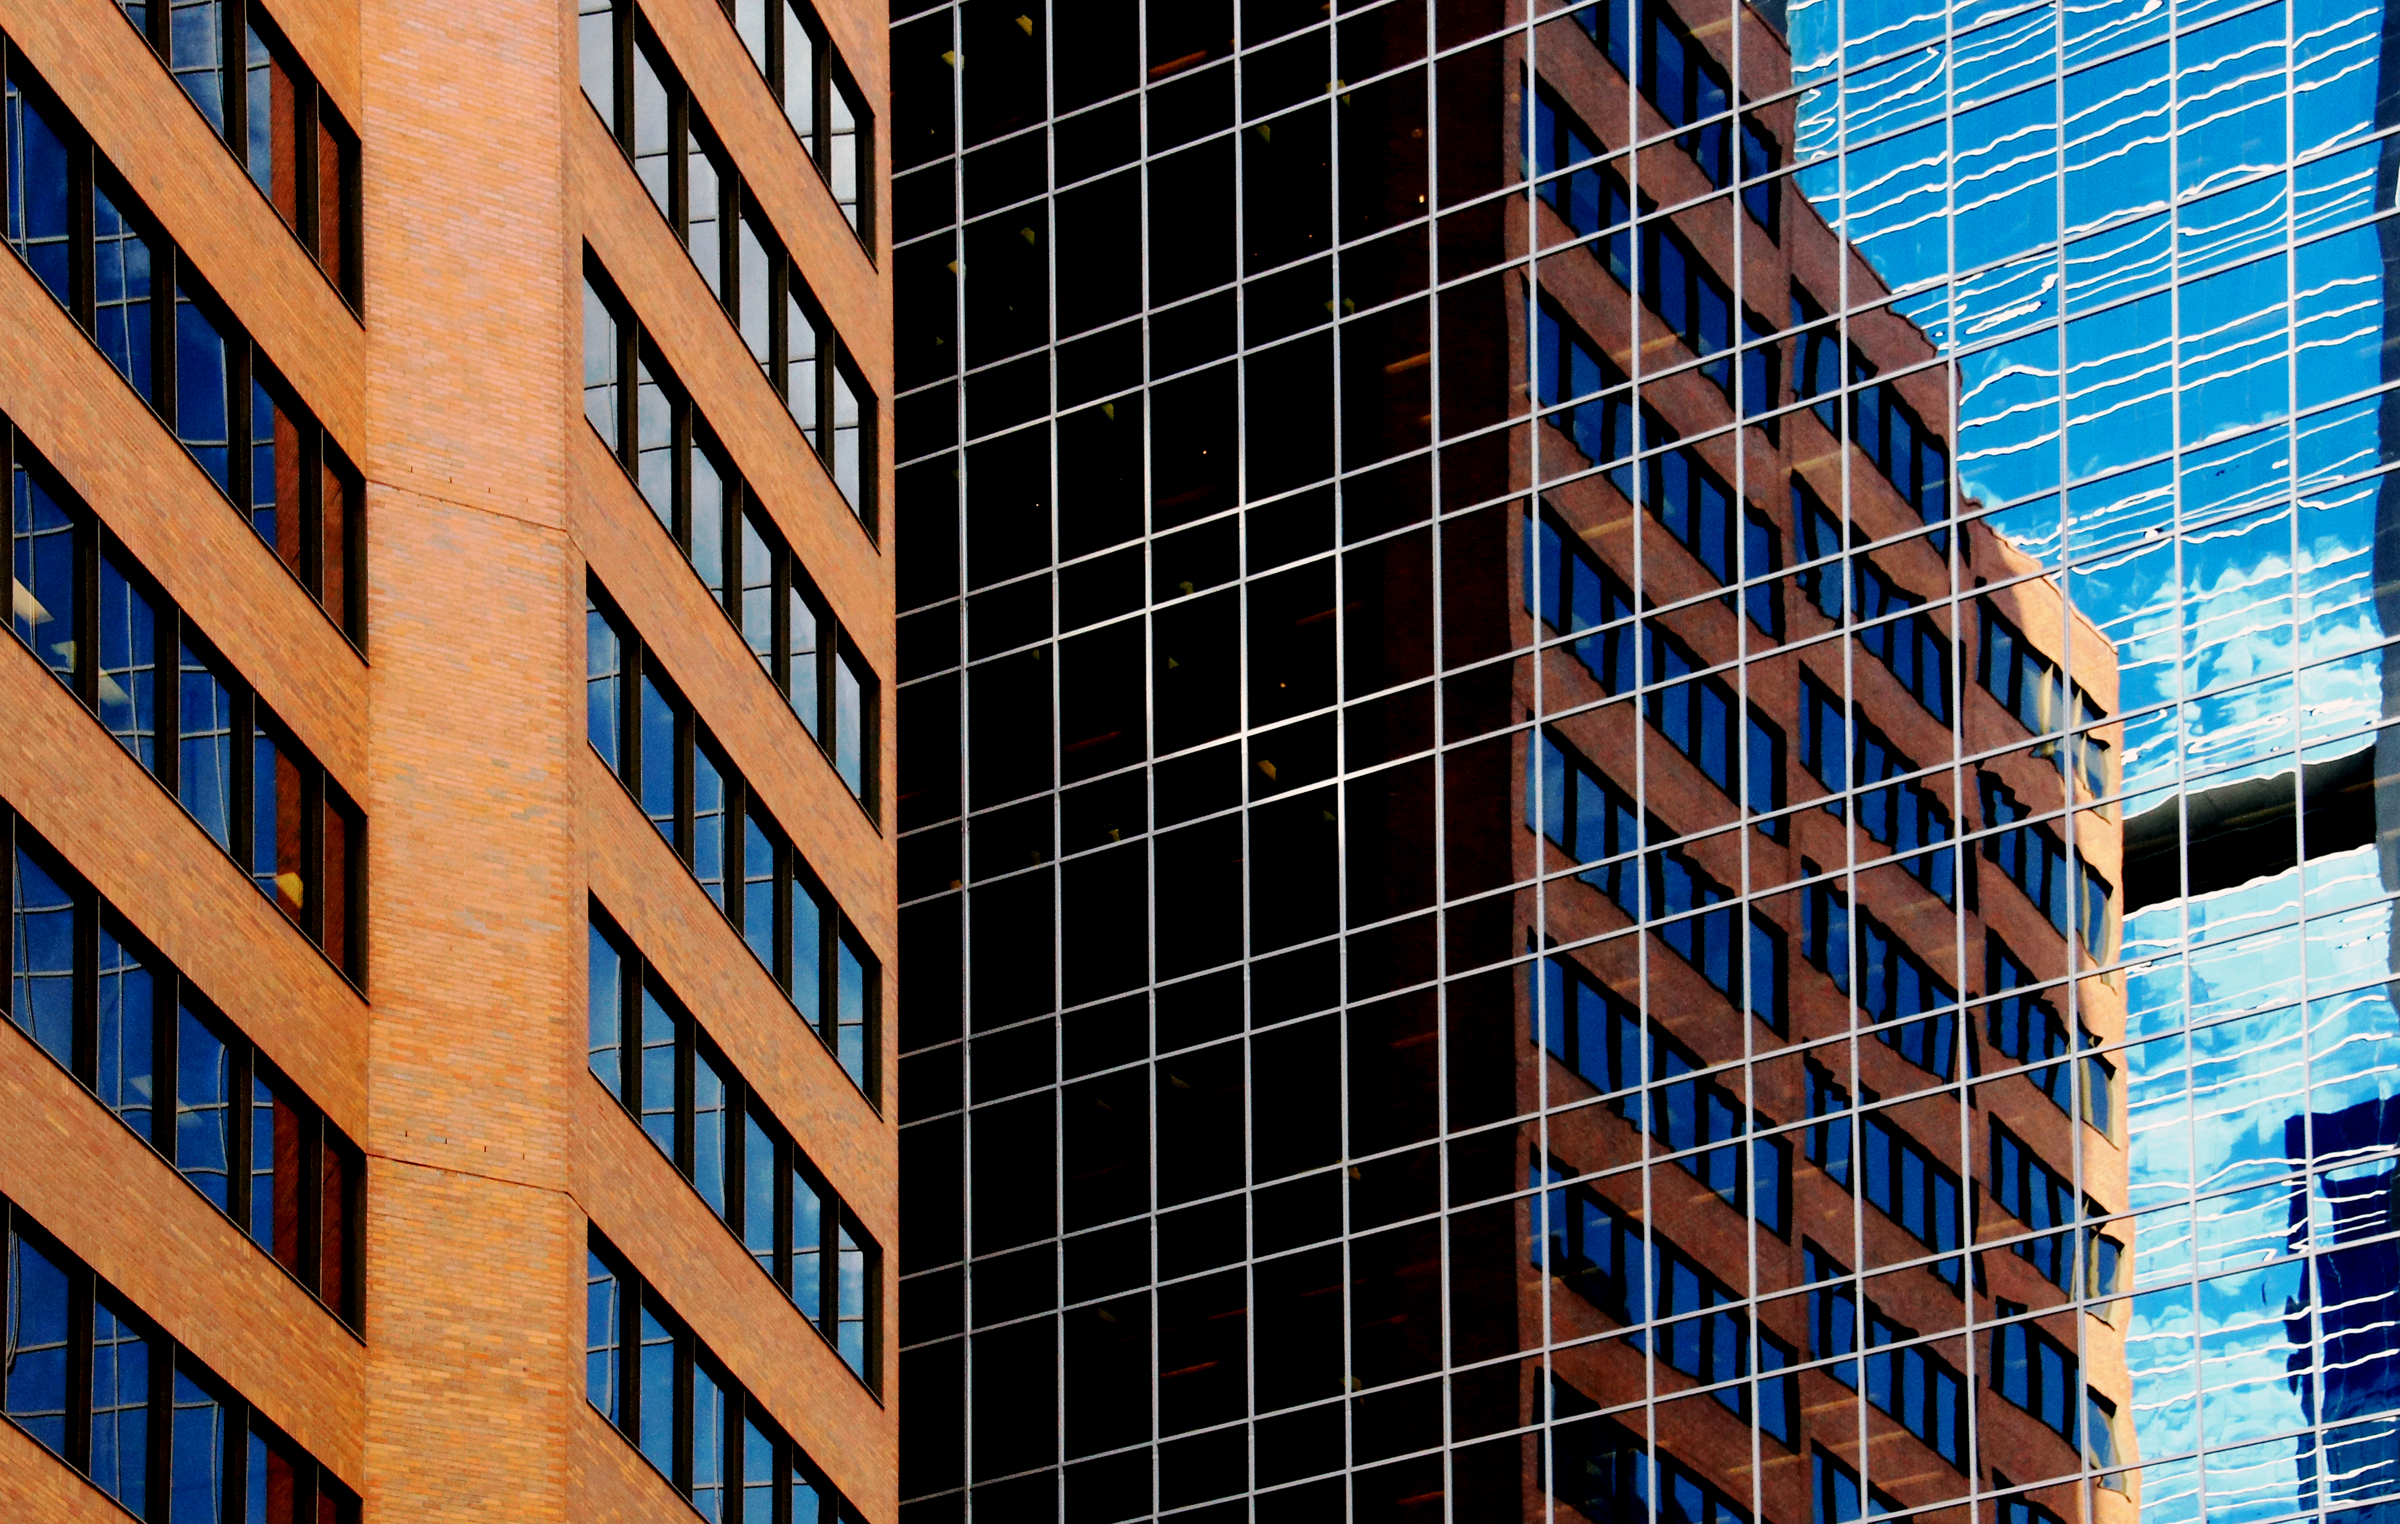
architecture, window, building, city, skyscraper, highrise, downtown, line, facade, blue, brick, tower block, canada, symmetry, glasswall, calgary, alberta, tallbuildings, calgarysightseeing, bankershall, shape, metropolis, urban area, window covering